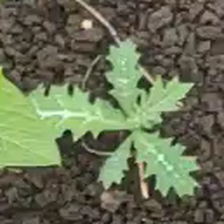
Weed species: Bilayat_(Mexicana_Argemone)